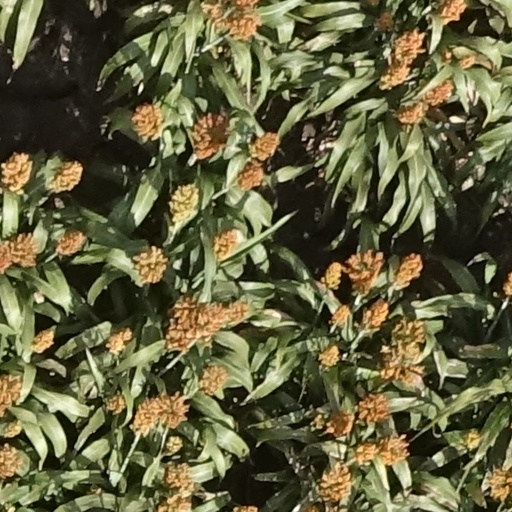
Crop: sorghum